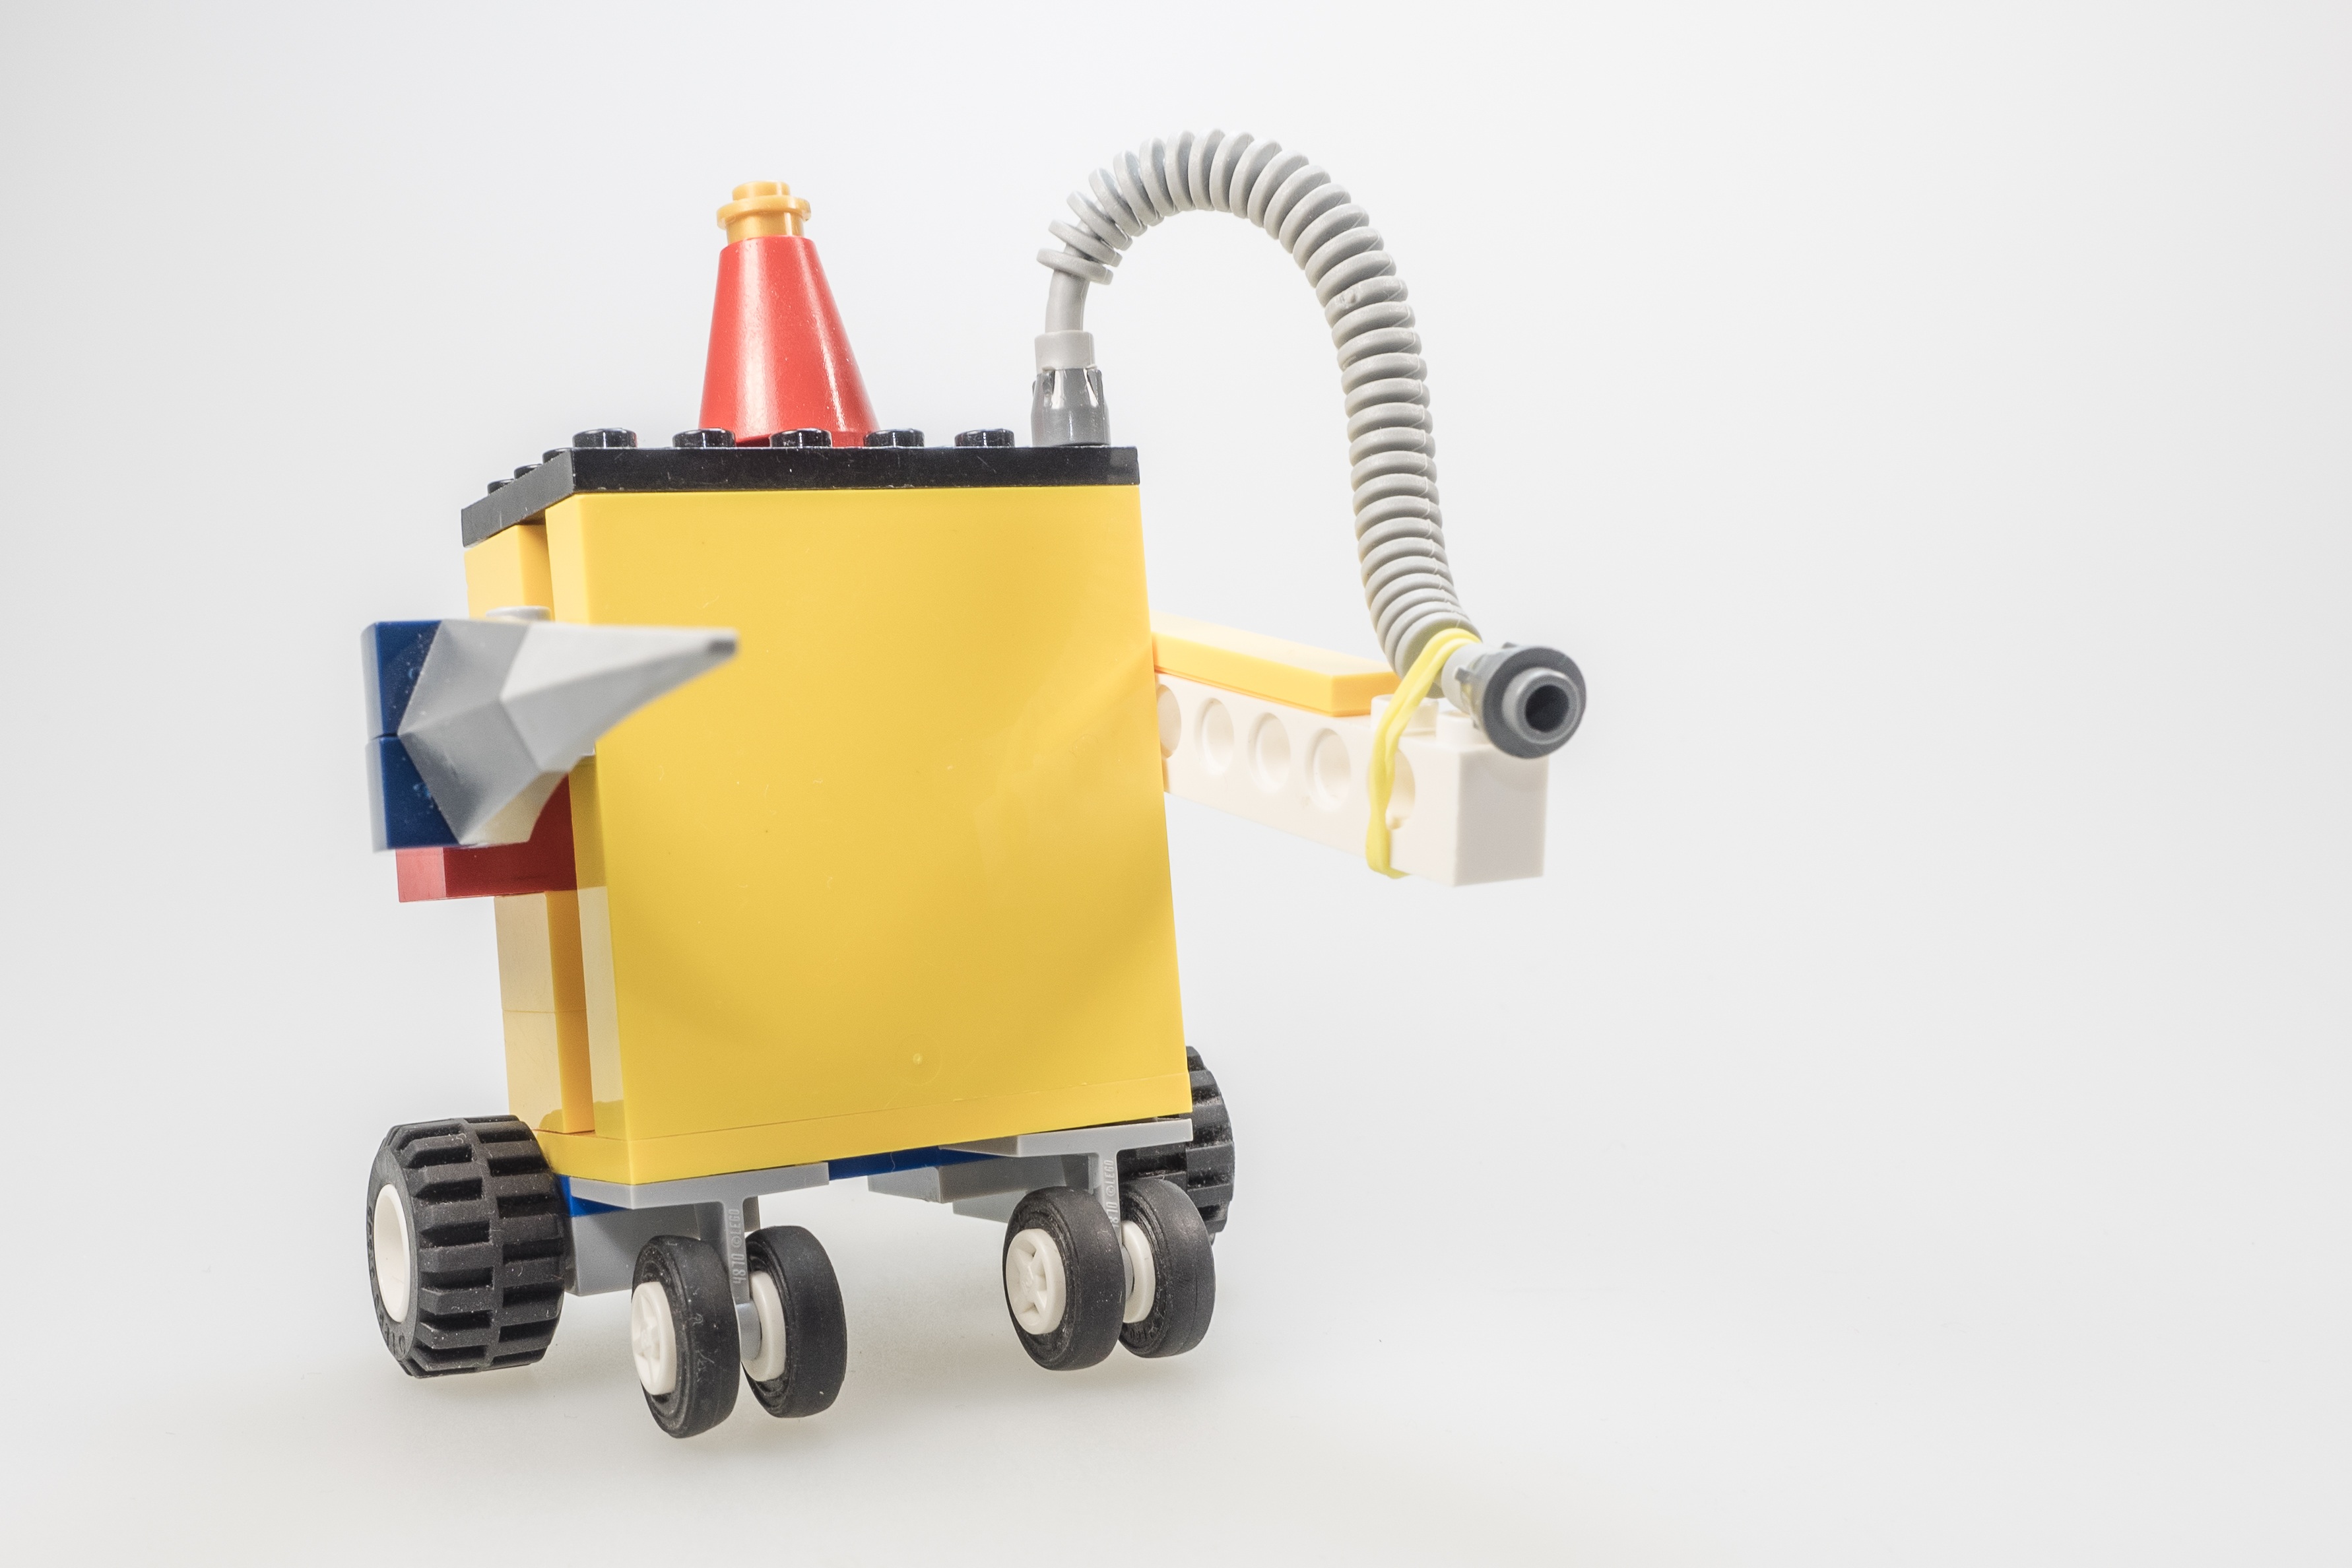
computer, cart, vehicle, machine, product, figure, lego, robot, cult, artificial intelligence, controlled, wall e